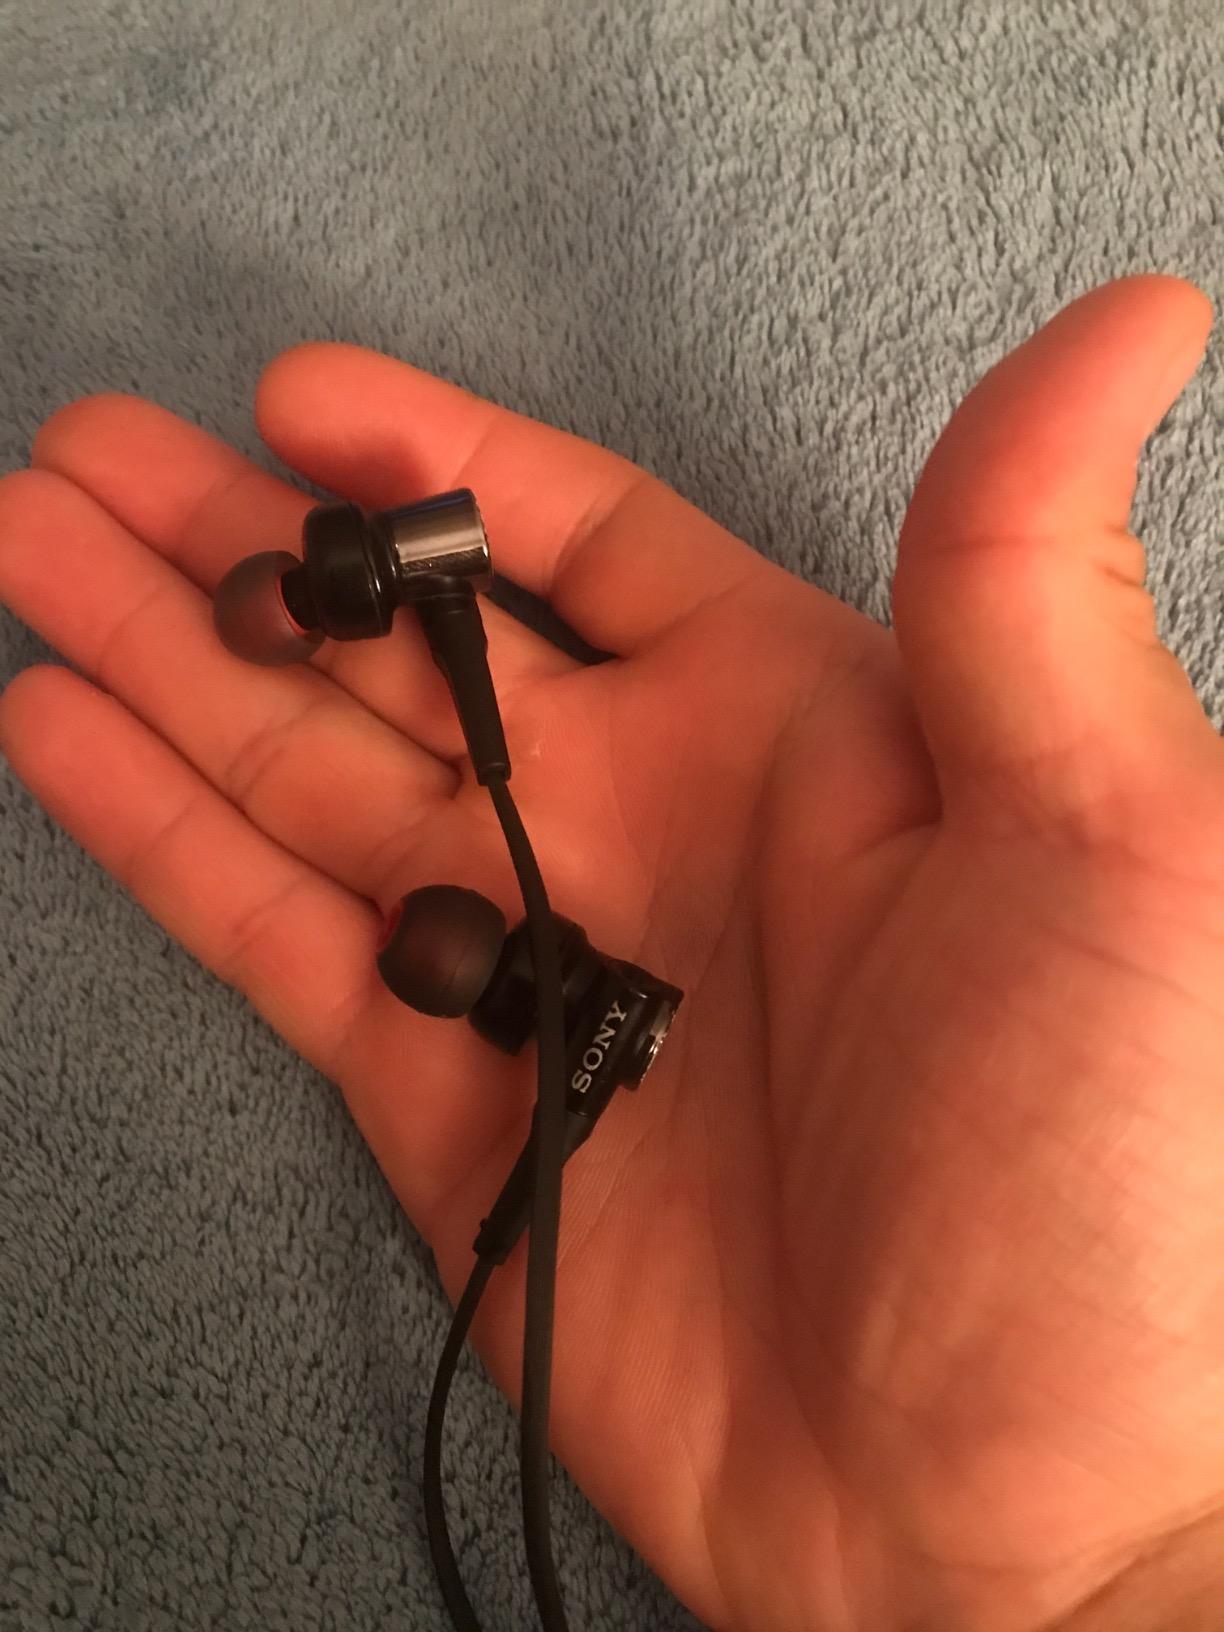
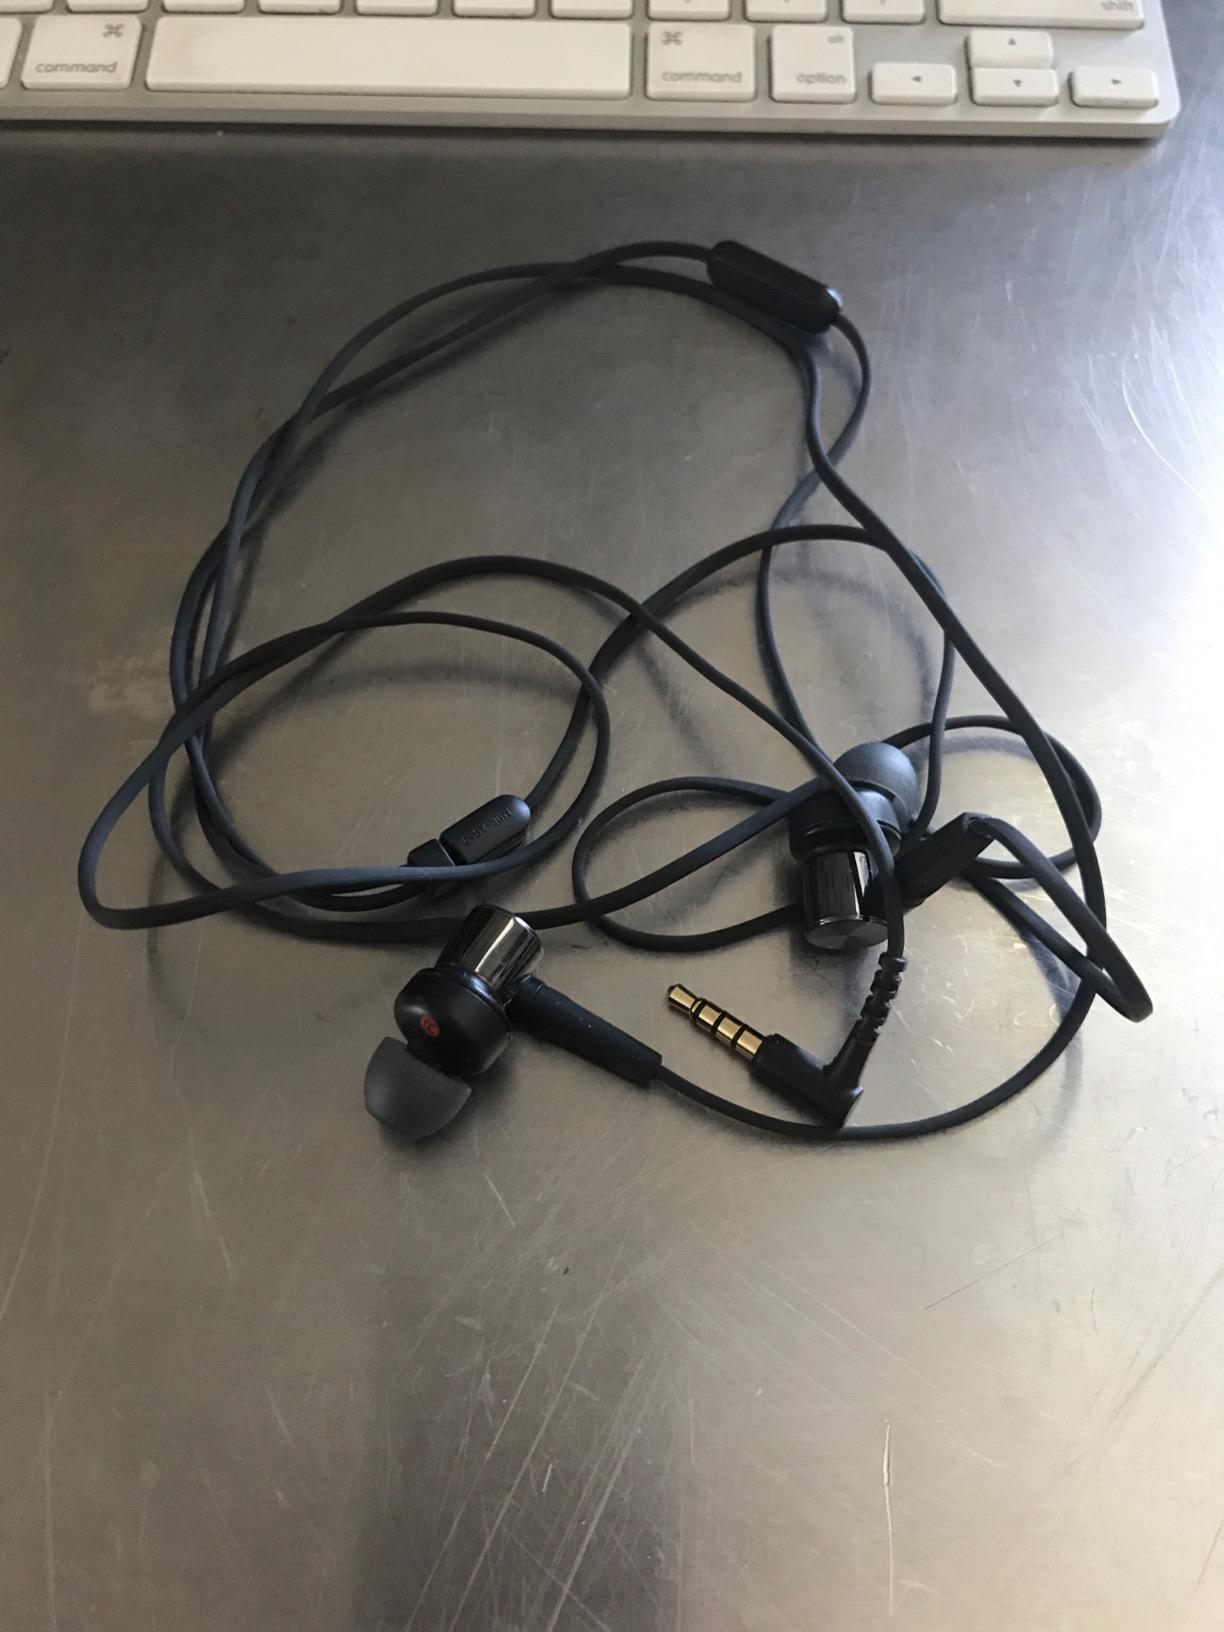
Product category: headphones
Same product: yes